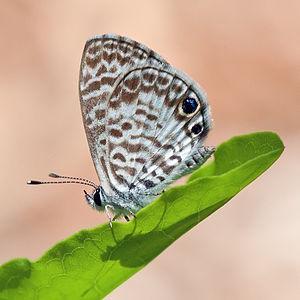
Leptotes cassius est une espèce américaine de lépidoptères de la famille des Lycaenidae et de la sous-famille des Polyommatinae.